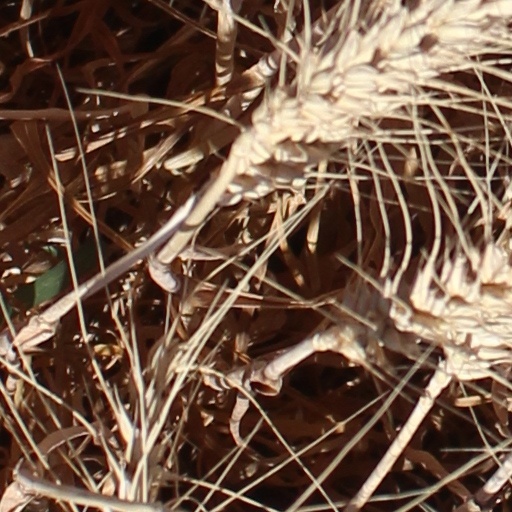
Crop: wheat